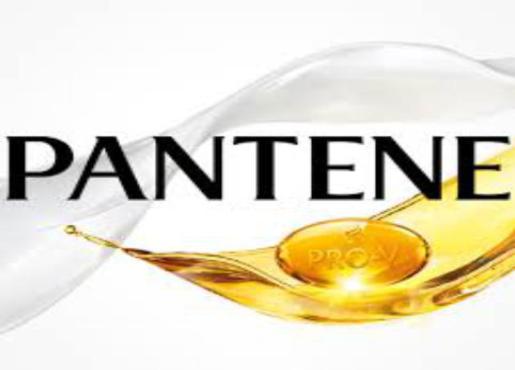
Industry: Necessities